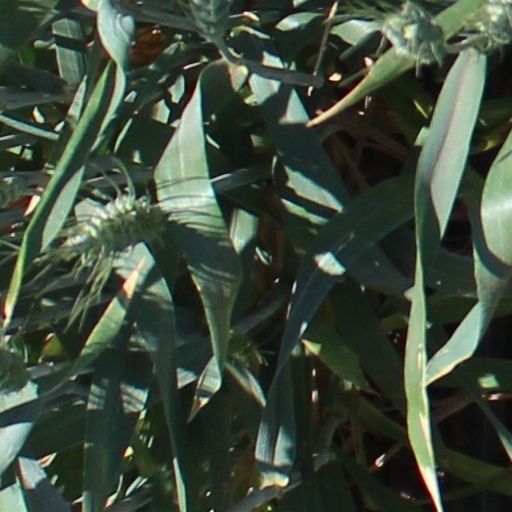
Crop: wheat